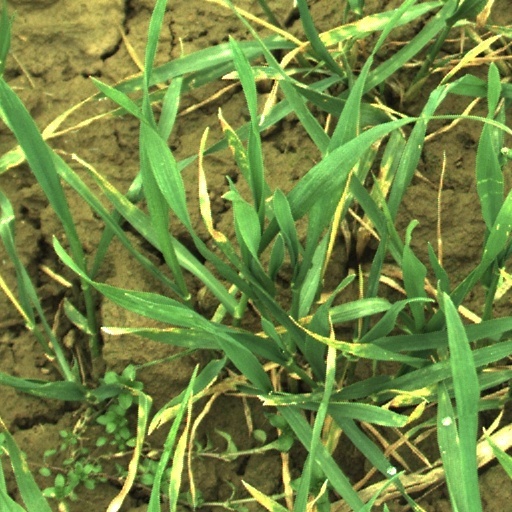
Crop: wheat